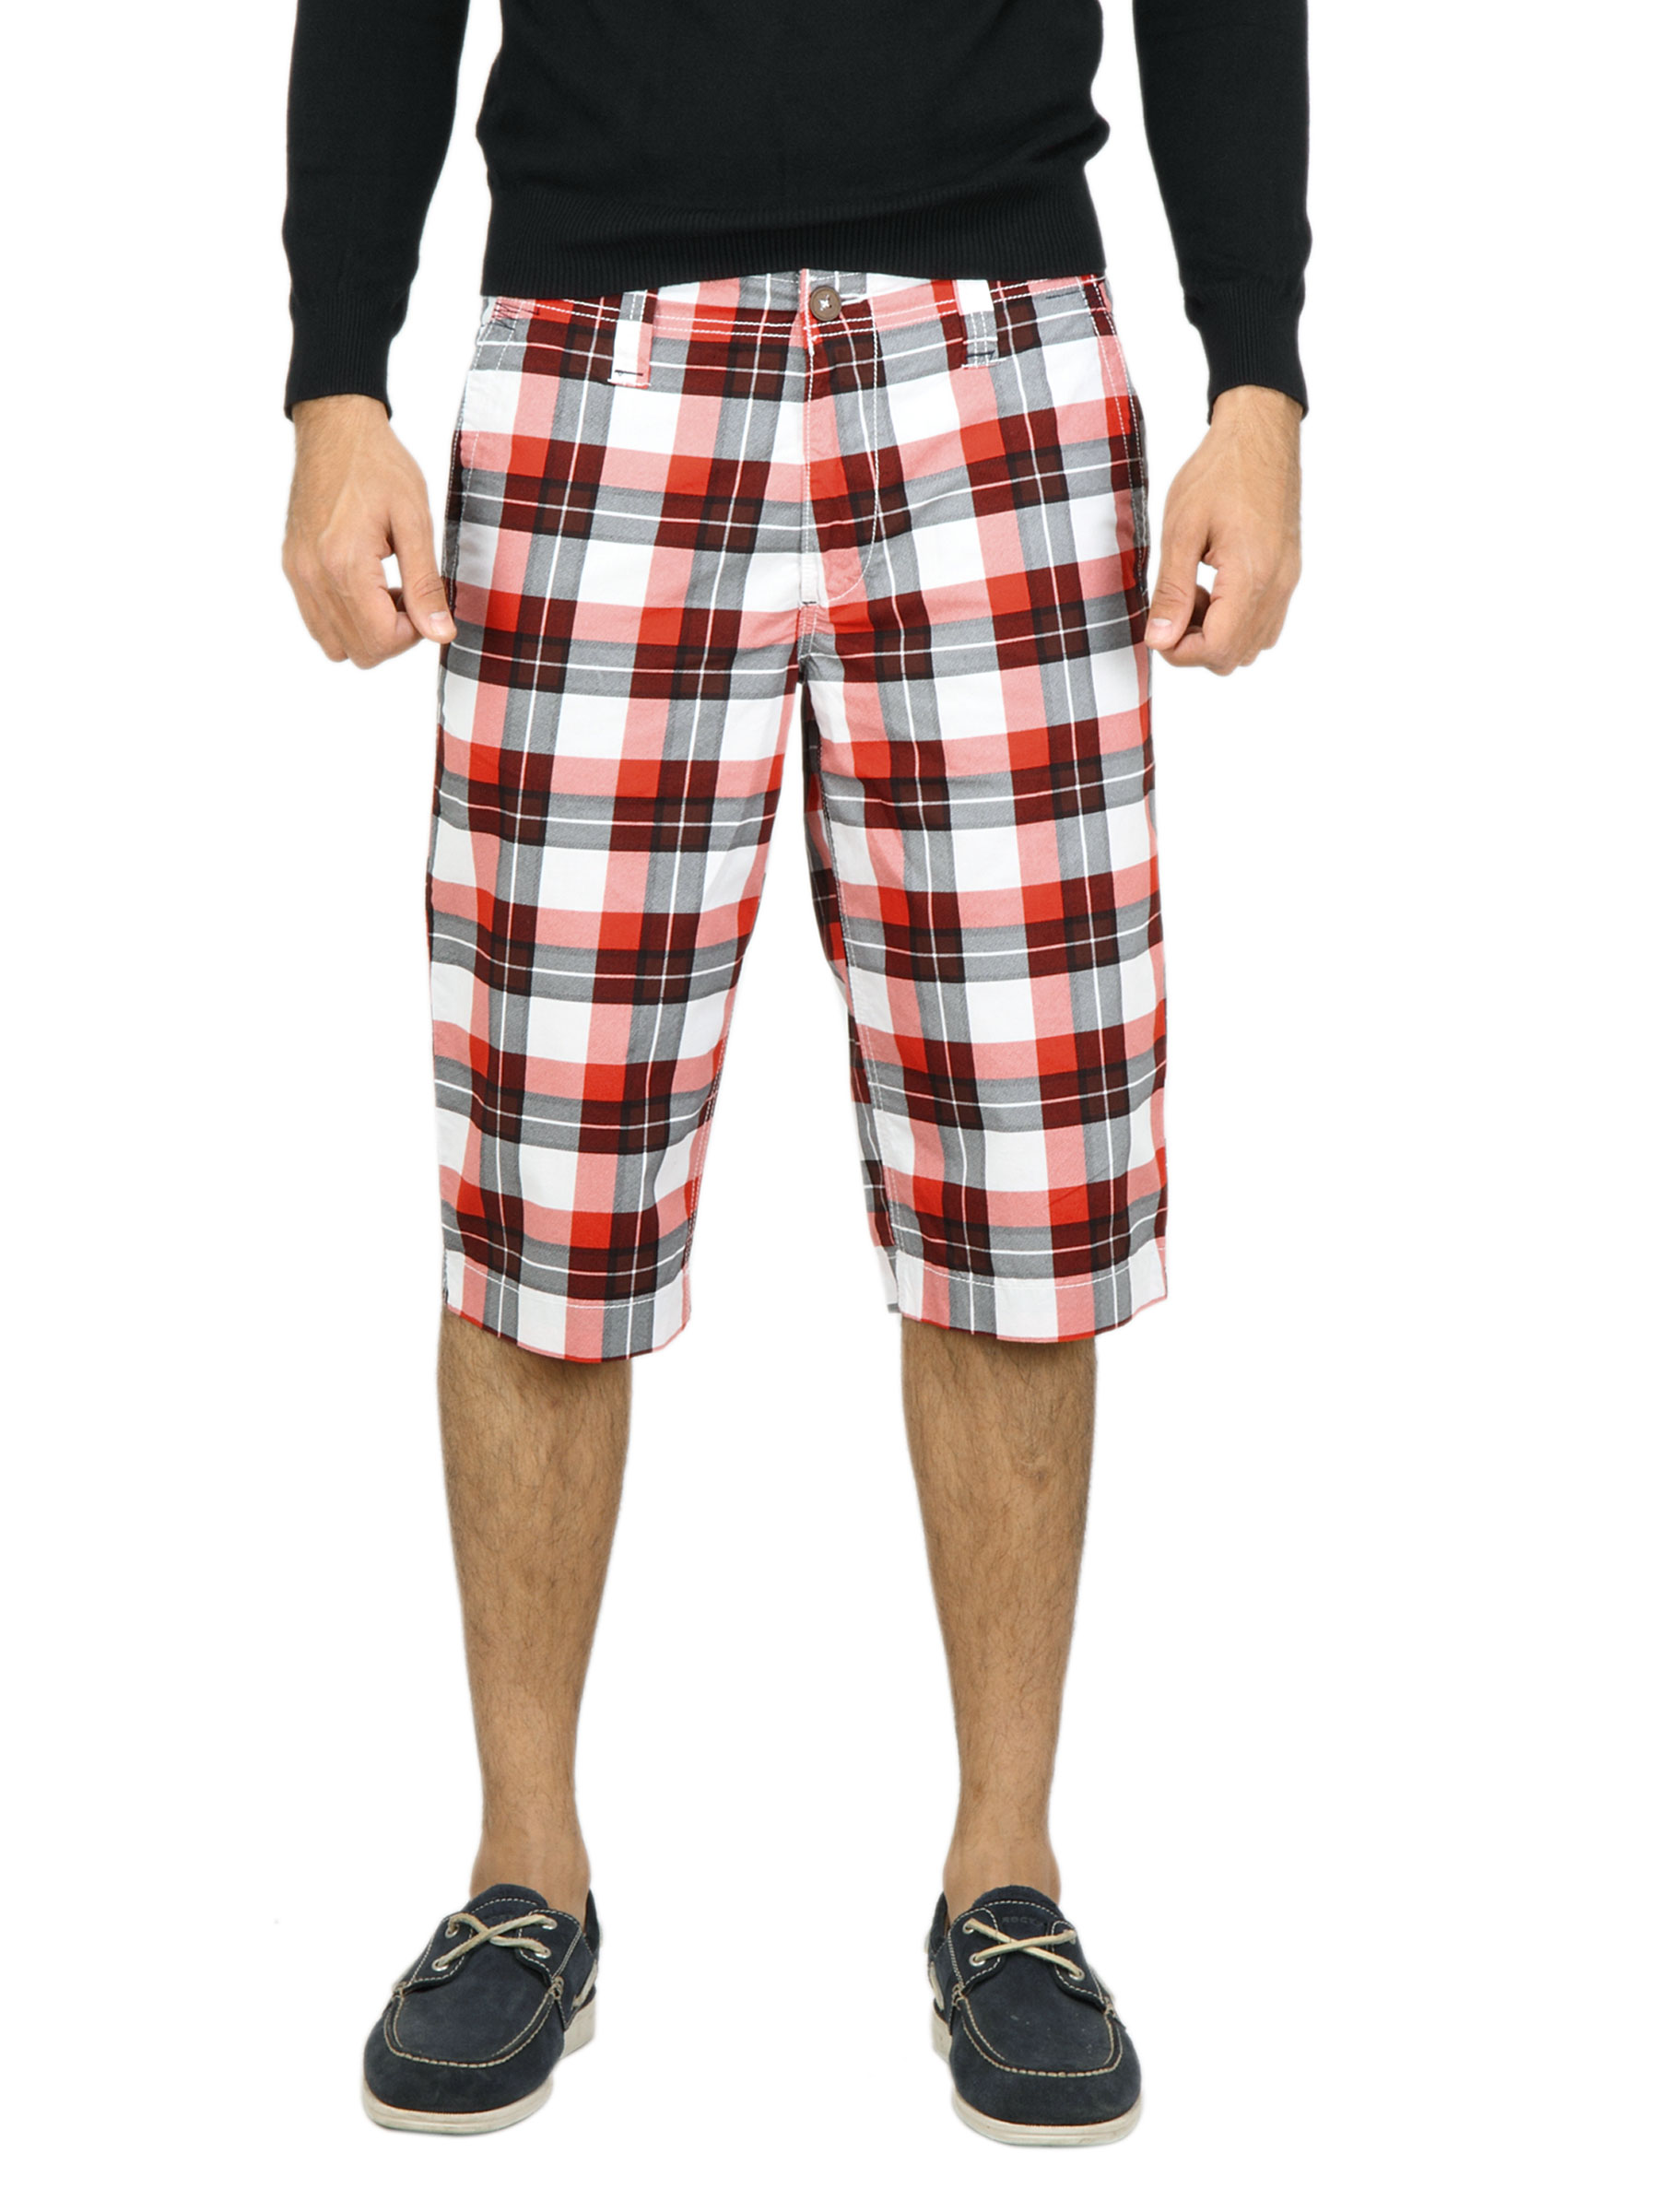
Probase Men Check Red Shorts
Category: Apparel / Bottomwear / Shorts
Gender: Men
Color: Red
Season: Fall 2011
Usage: Casual